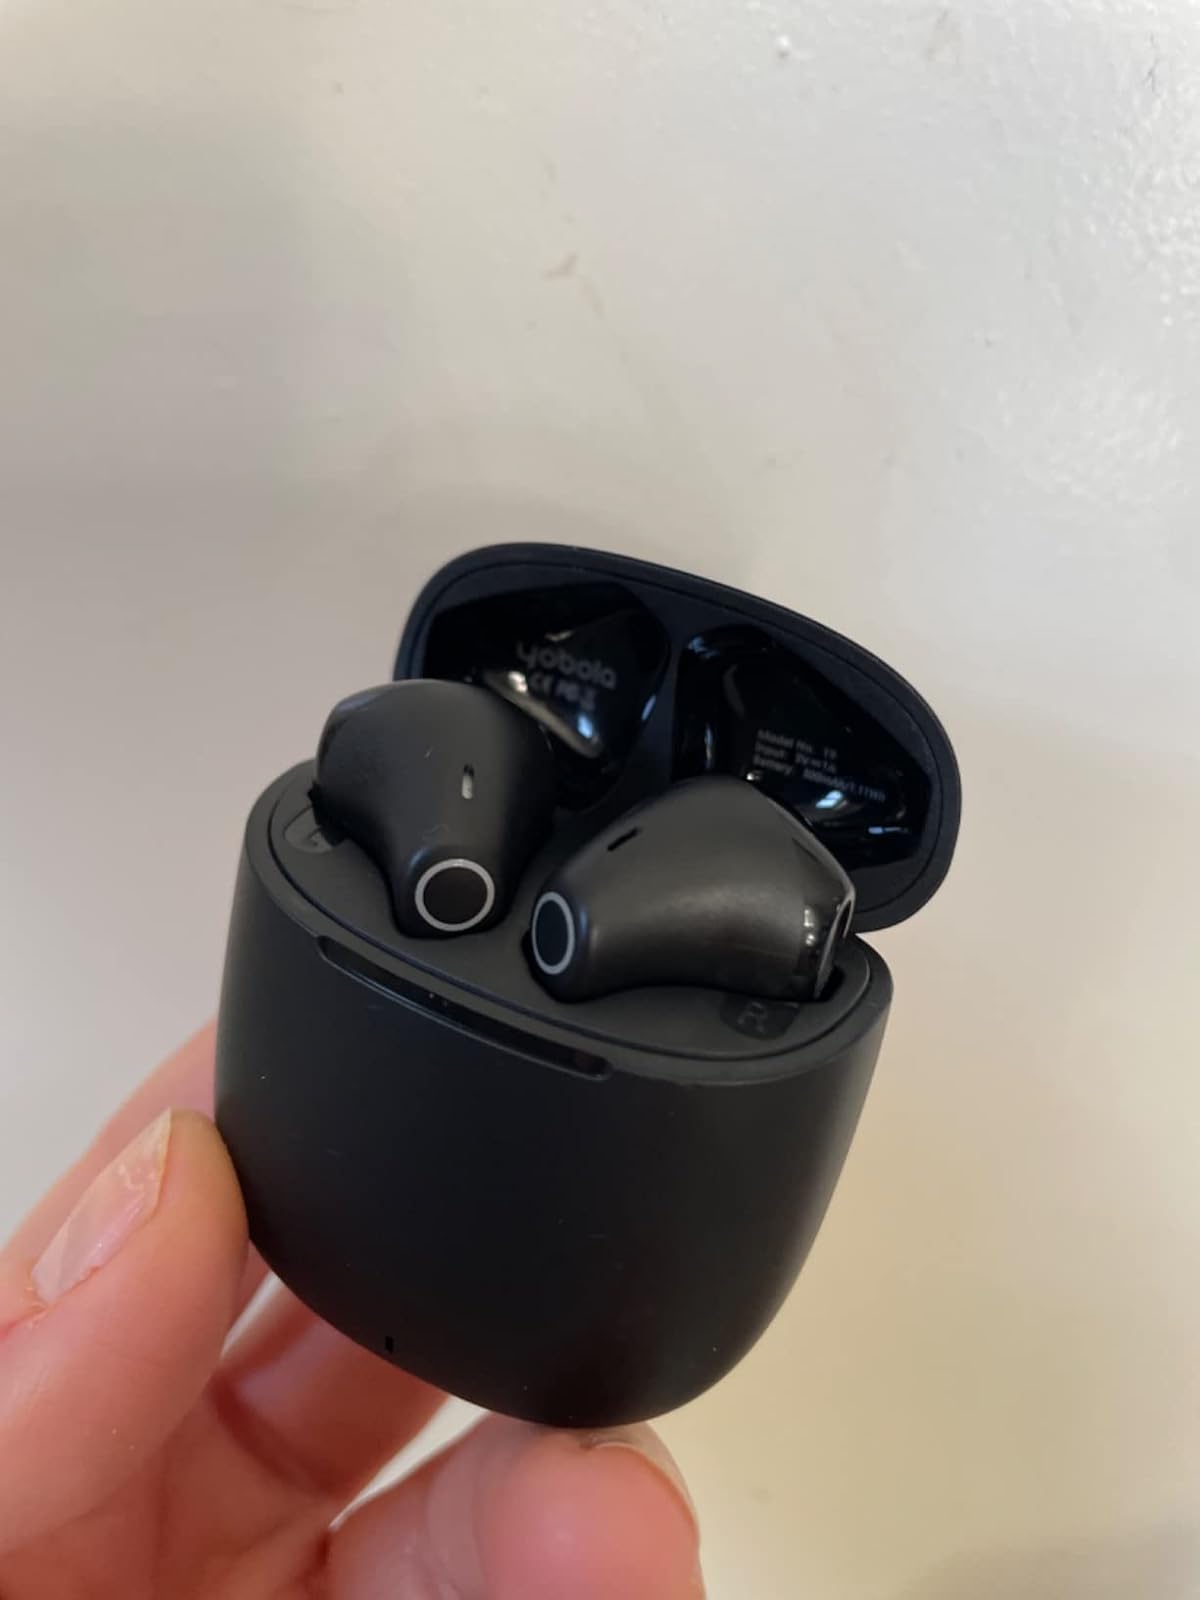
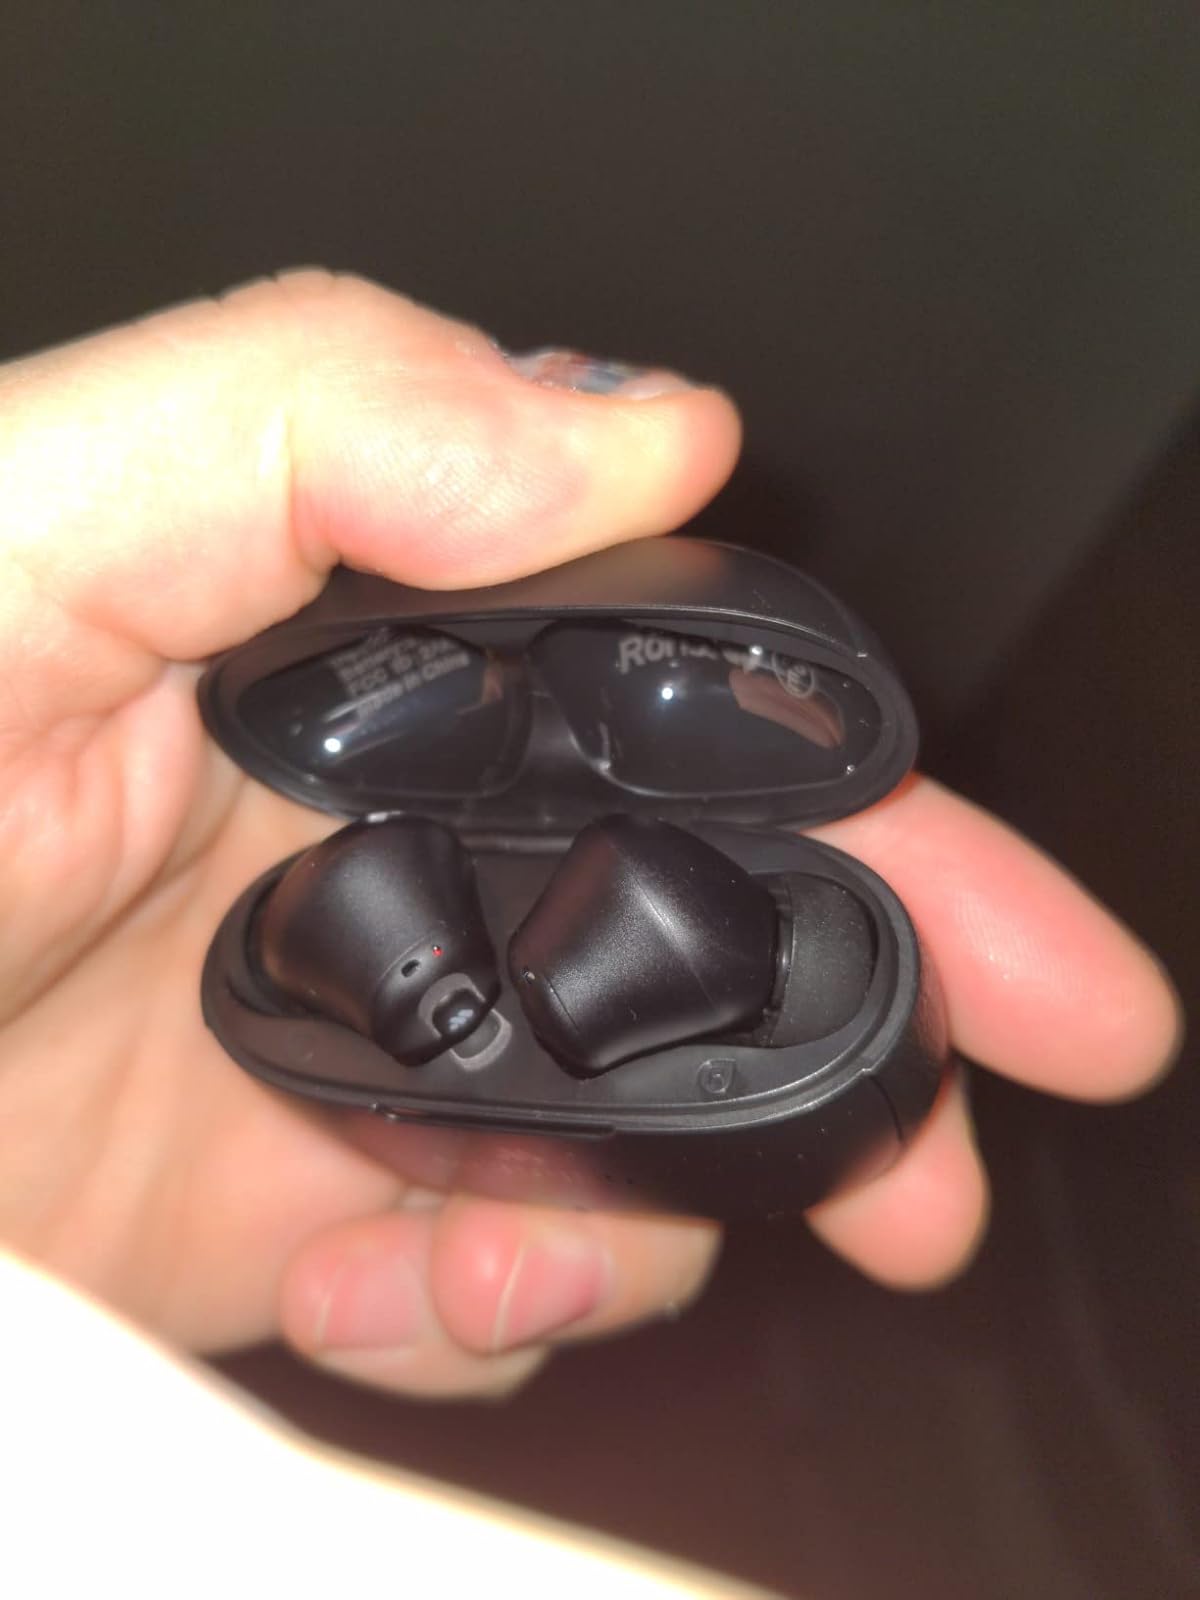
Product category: earbuds
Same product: no